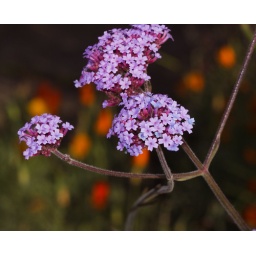
I liked the little purple bunches against the red and orange bokeh.